Teodors Ūders

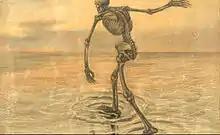
"Death", by Teodors Ūders, 1914

Teodors Ūders (3 May 1868, Valmiera – 20 August 1915, Valmiera) was a Latvian artist.